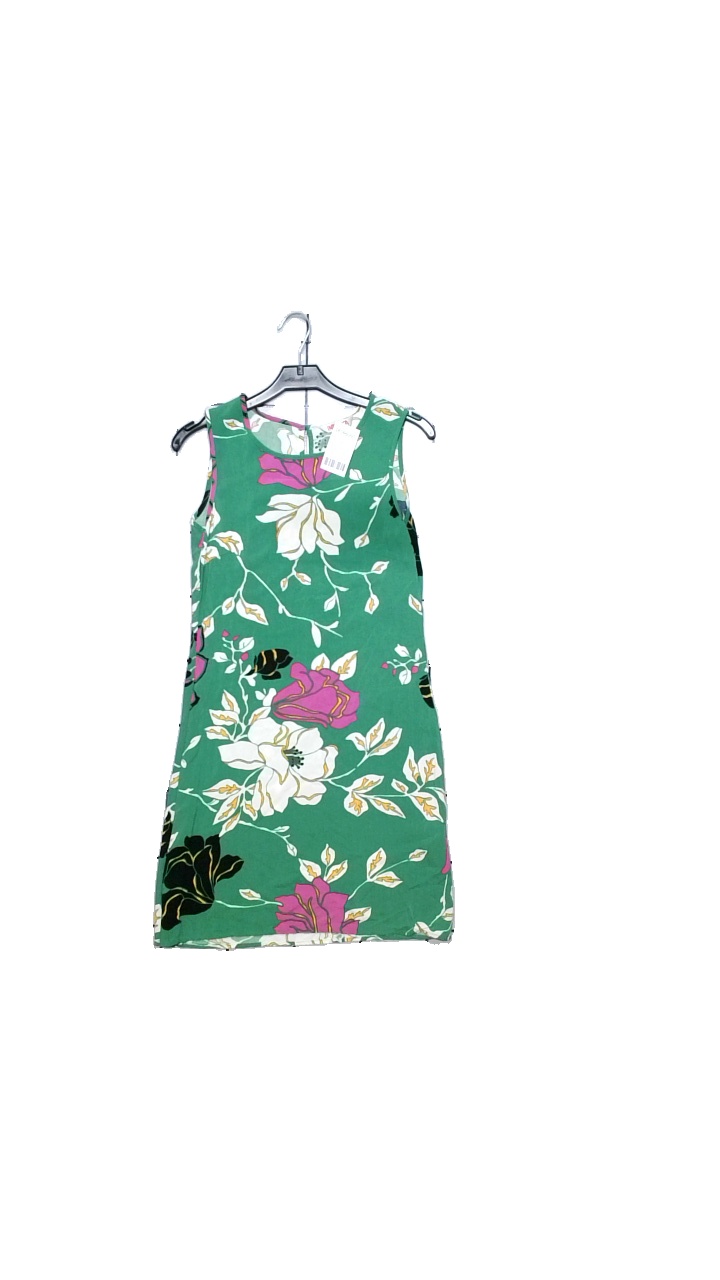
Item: Dress (Ladies)
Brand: Indiska
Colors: Green, Orange, Purple, Multicolor
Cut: Regular
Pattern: Floral print
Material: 100% viscose
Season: Summer
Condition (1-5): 5
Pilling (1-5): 4
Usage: Reuse
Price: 50-100